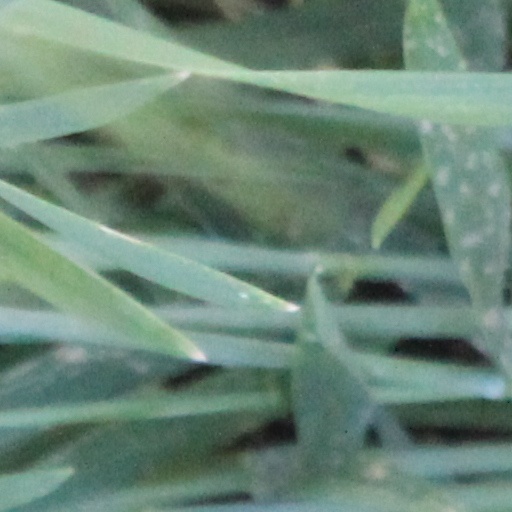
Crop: wheat